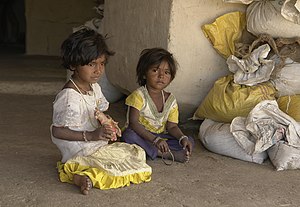
Madhya Pradesh
To piger fra Madhya Pradesh
Madhya Pradesh er en delstat i Indien.